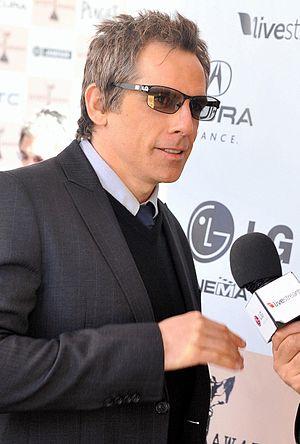
Greenberg est un film américain réalisé par Noah Baumbach, sorti en salles en 2010.